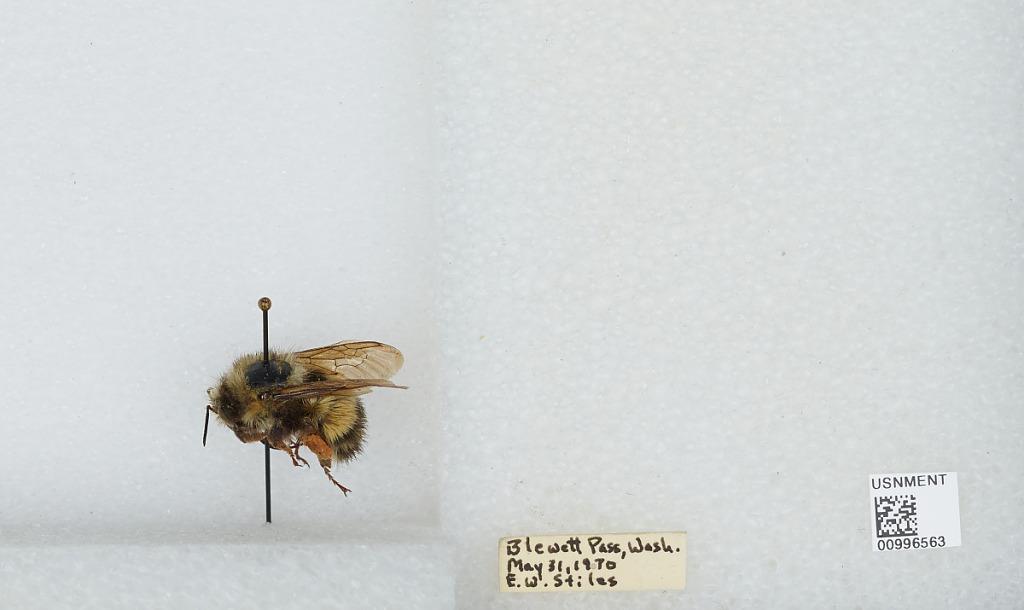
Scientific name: Bombus (Pyrobombus) flavifrons Cresson
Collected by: E. Stiles
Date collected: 1970-5-31
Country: United States
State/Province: Washington
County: Chelan
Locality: Blewett Pass
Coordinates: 47.3356, -120.579